Central Park Tower

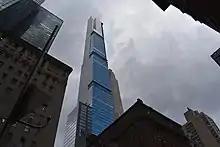
Central Park Tower as seen from the ground in December 2020

The facade of the B. F. Goodrich Building at 1780 Broadway, dating to 1909, is a New York City designated landmark and is preserved at the base of the tower on Broadway. It was restored as part of the construction of Central Park Tower. The landmark facade, largely composed of brick and limestone, consists of one bay of windows on either side of a wide central bay. 1780 Broadway was initially 12 stories tall, but it corresponds to eight physical stories within the base of Central Park Tower.